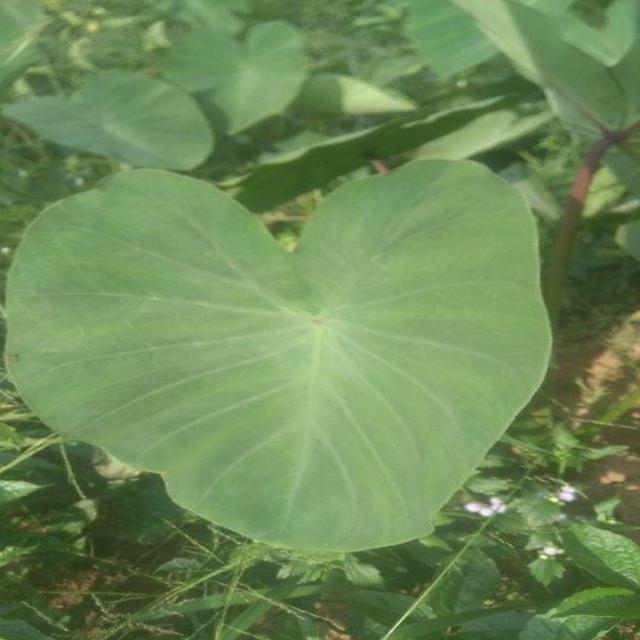
Label: Healthy